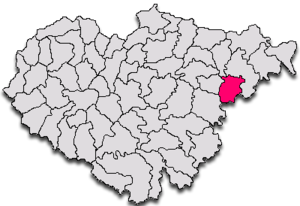
Zalha est une commune roumaine du județ de Sălaj, dans la région historique de Transylvanie et dans la région de développement du Nord-ouest.